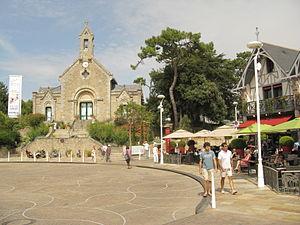
La chapelle Sainte-Anne, autrefois appelée Notre-Dame-des-Flots, est une ancienne chapelle française située sur une dune surplombant la place du Maréchal-Leclerc, à La Baule-Escoublac dans le département français de la Loire-Atlantique.
Liste des maires de La Baule-Escoublac présente un historique des maires de la commune française de La Baule-Escoublac située dans le département de la Loire-Atlantique et la région des Pays de la Loire.